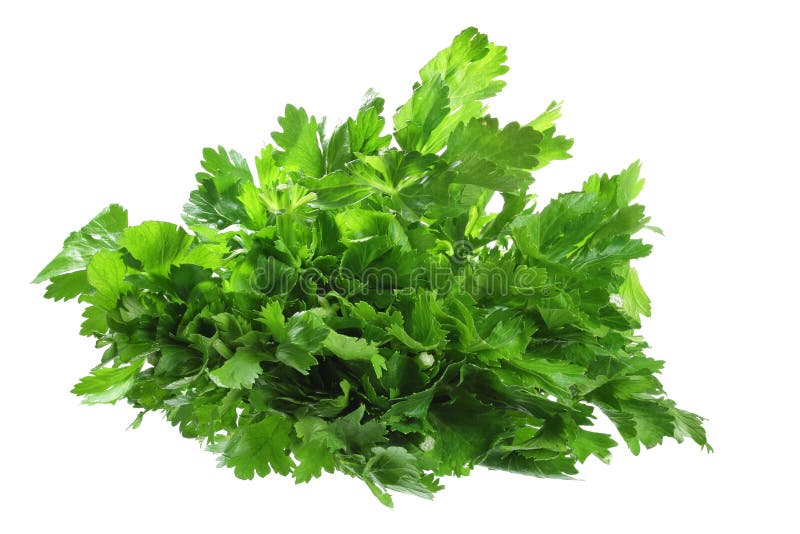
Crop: unknown
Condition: celery